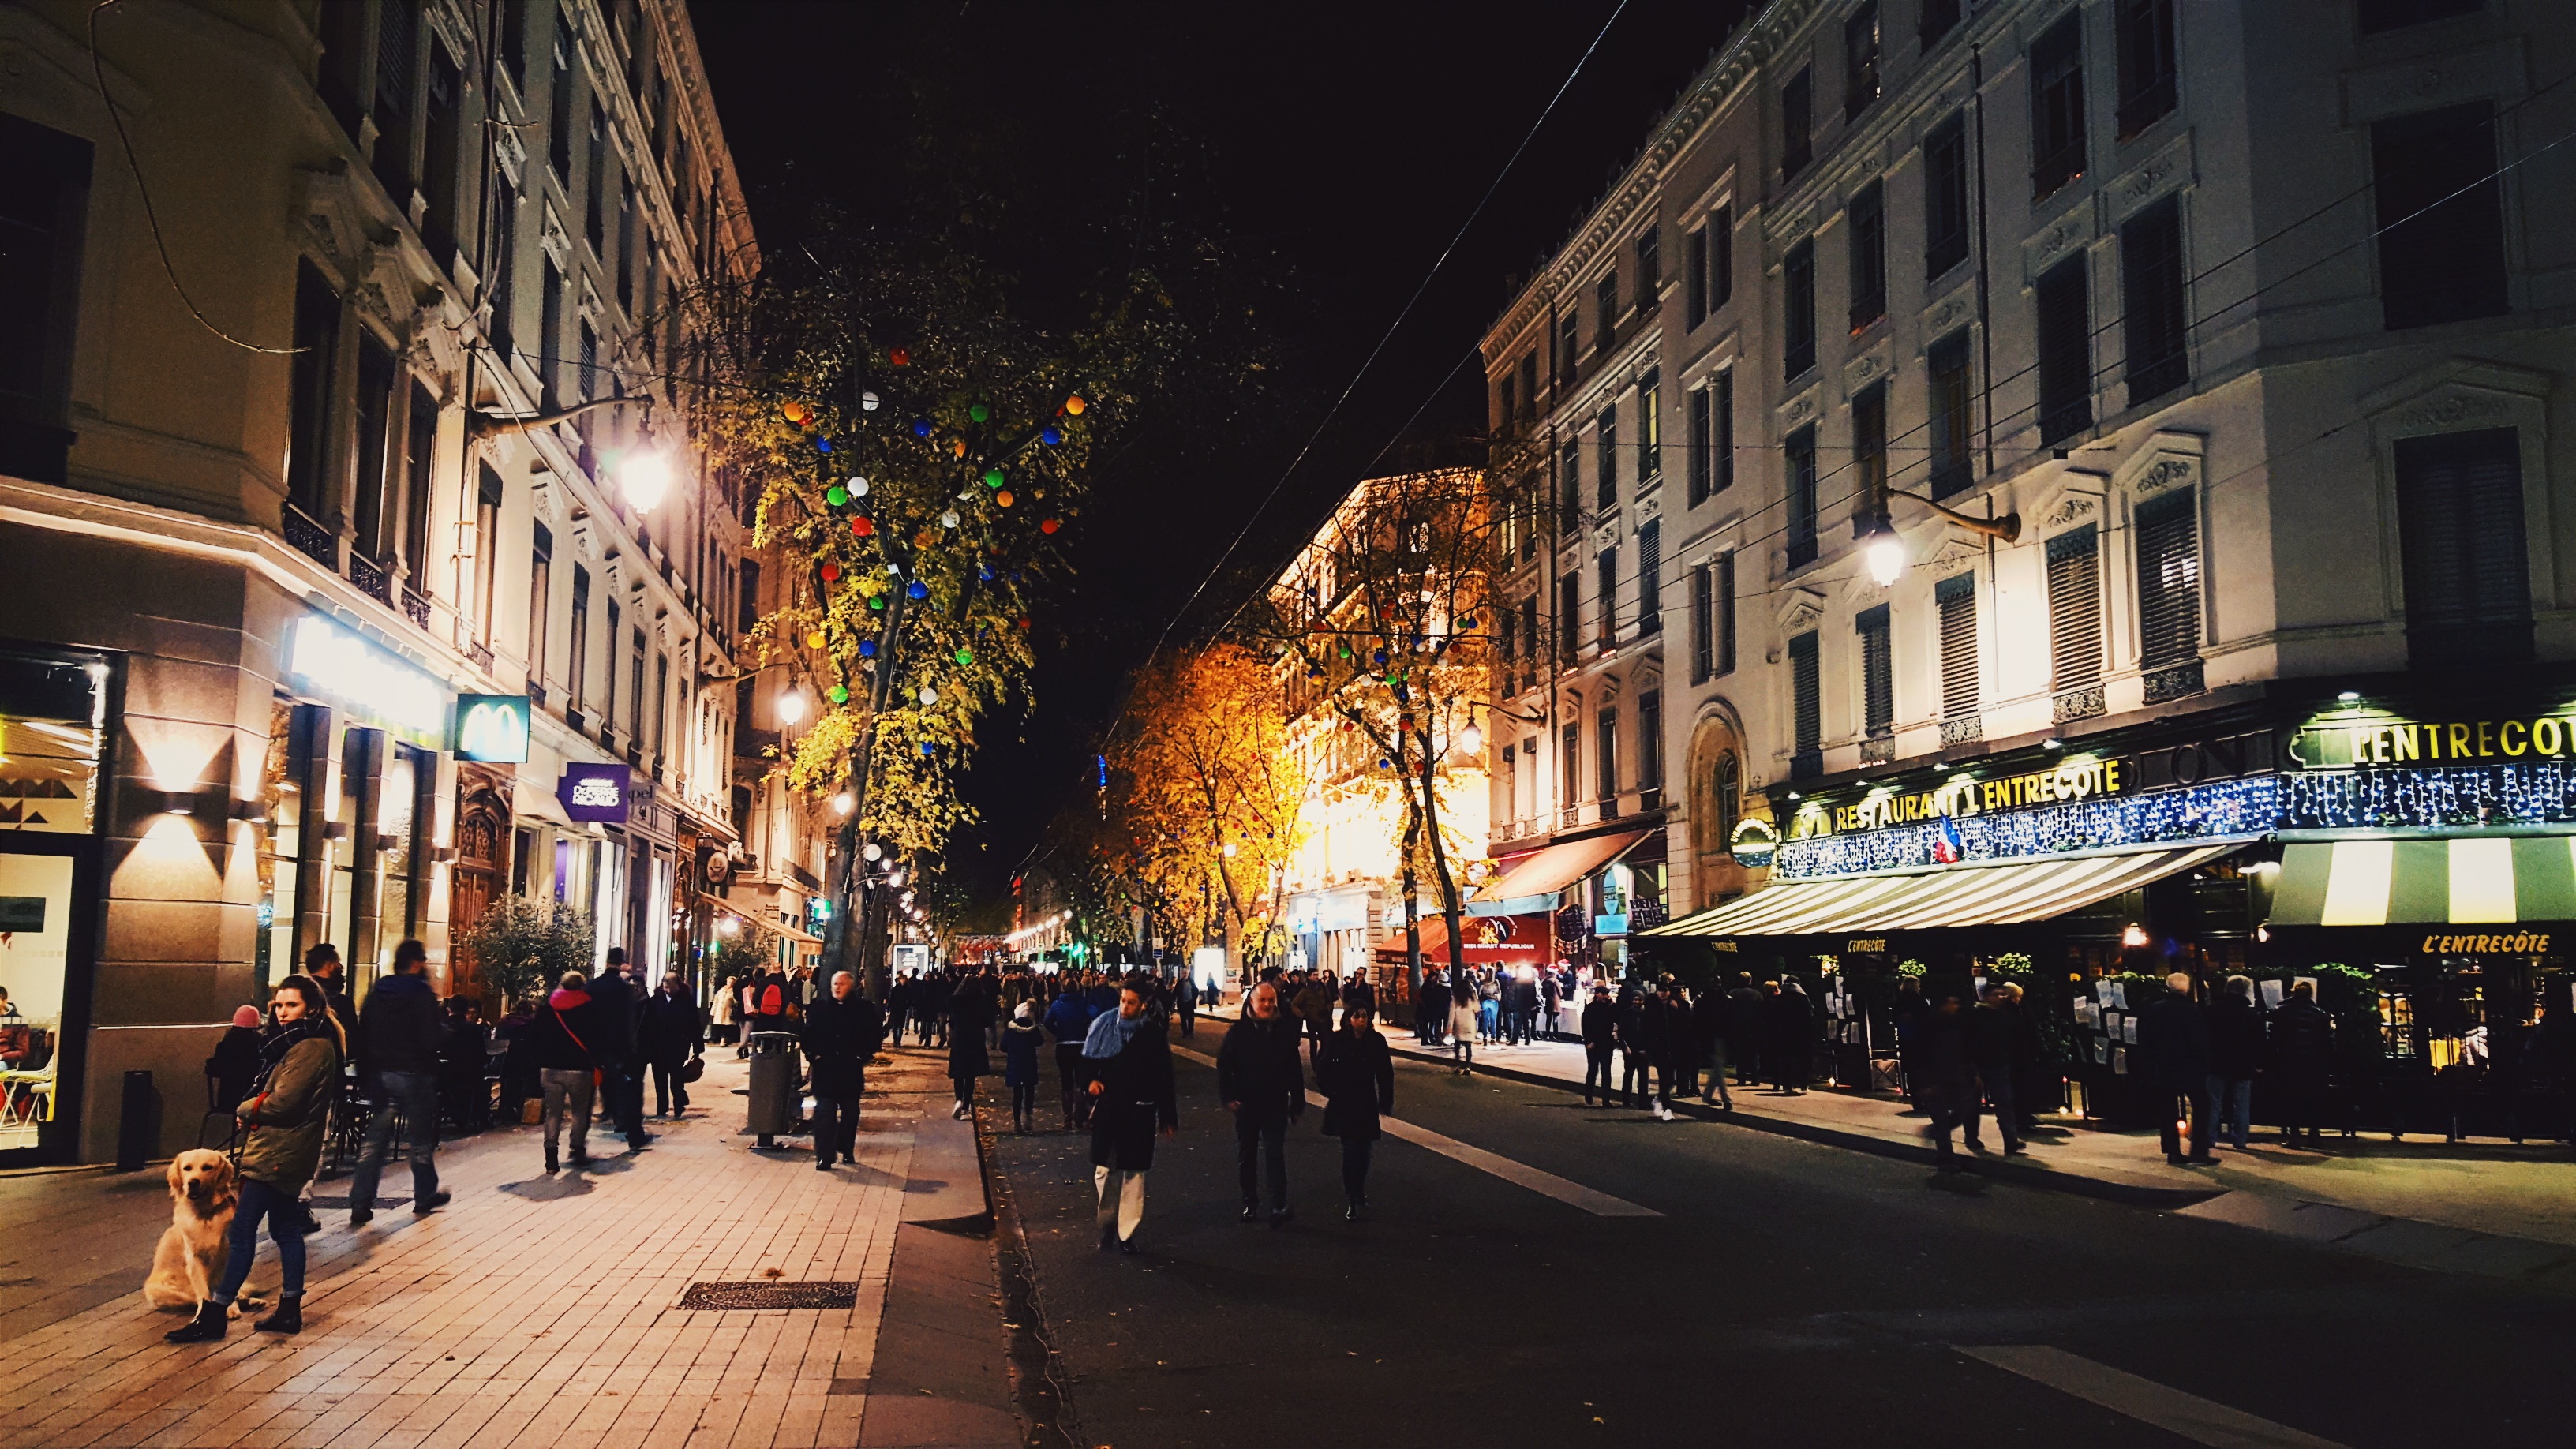
pedestrian, road, street, night, town, city, crowd, cityscape, downtown, evening, lighting, infrastructure, metropolis, urban area, human settlement